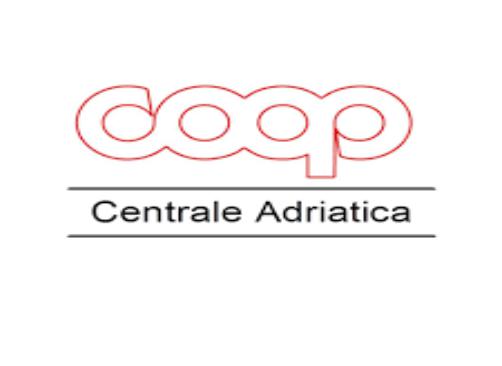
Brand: Adriatica
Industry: Clothes